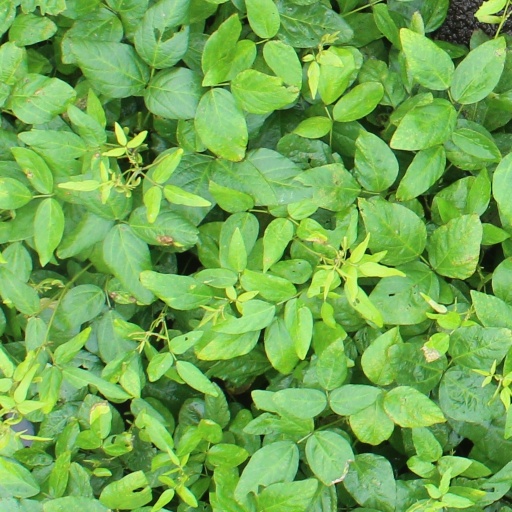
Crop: soybean